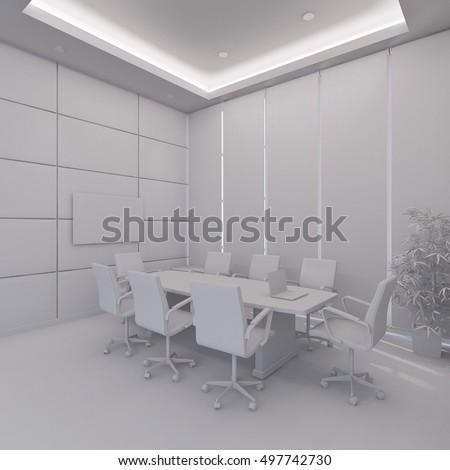
3d interior rendering of a modern office